Zakrzów, Kędzierzyn-Koźle County

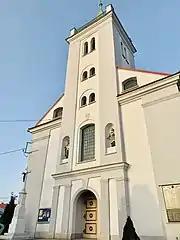
Saint Nicholas church

The name of the village comes from the Polish words "za krzewami", which means "behind the bushes", and refers to its location. In the Middle Ages it was part of Piast-ruled Poland, and afterwards it was also part of Bohemia (Czechia), Prussia and Germany. In 1936, the German administration changed the name to "Rosengrund" in attempt to erase traces of Polish origin.